Filling station

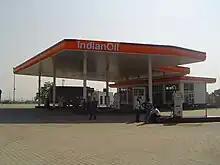
An IndianOil filling station near Dera Bassi in Punjab, India

In Russia, the first filling stations appeared in 1911, when the Imperial Automobile Society signed an agreement with the partnership "Br. Nobel". By 1914 about 440 stations functioned in major cities across the country.